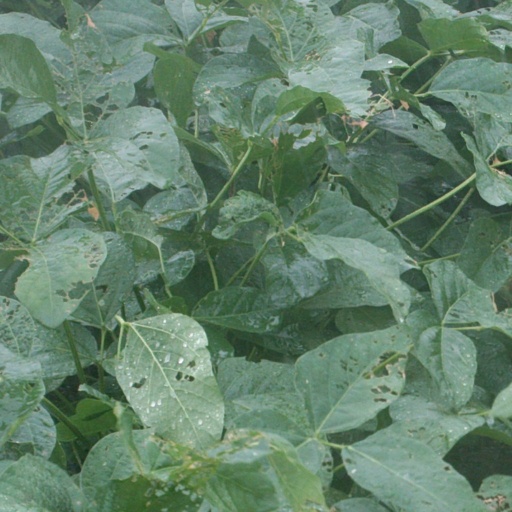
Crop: soybean